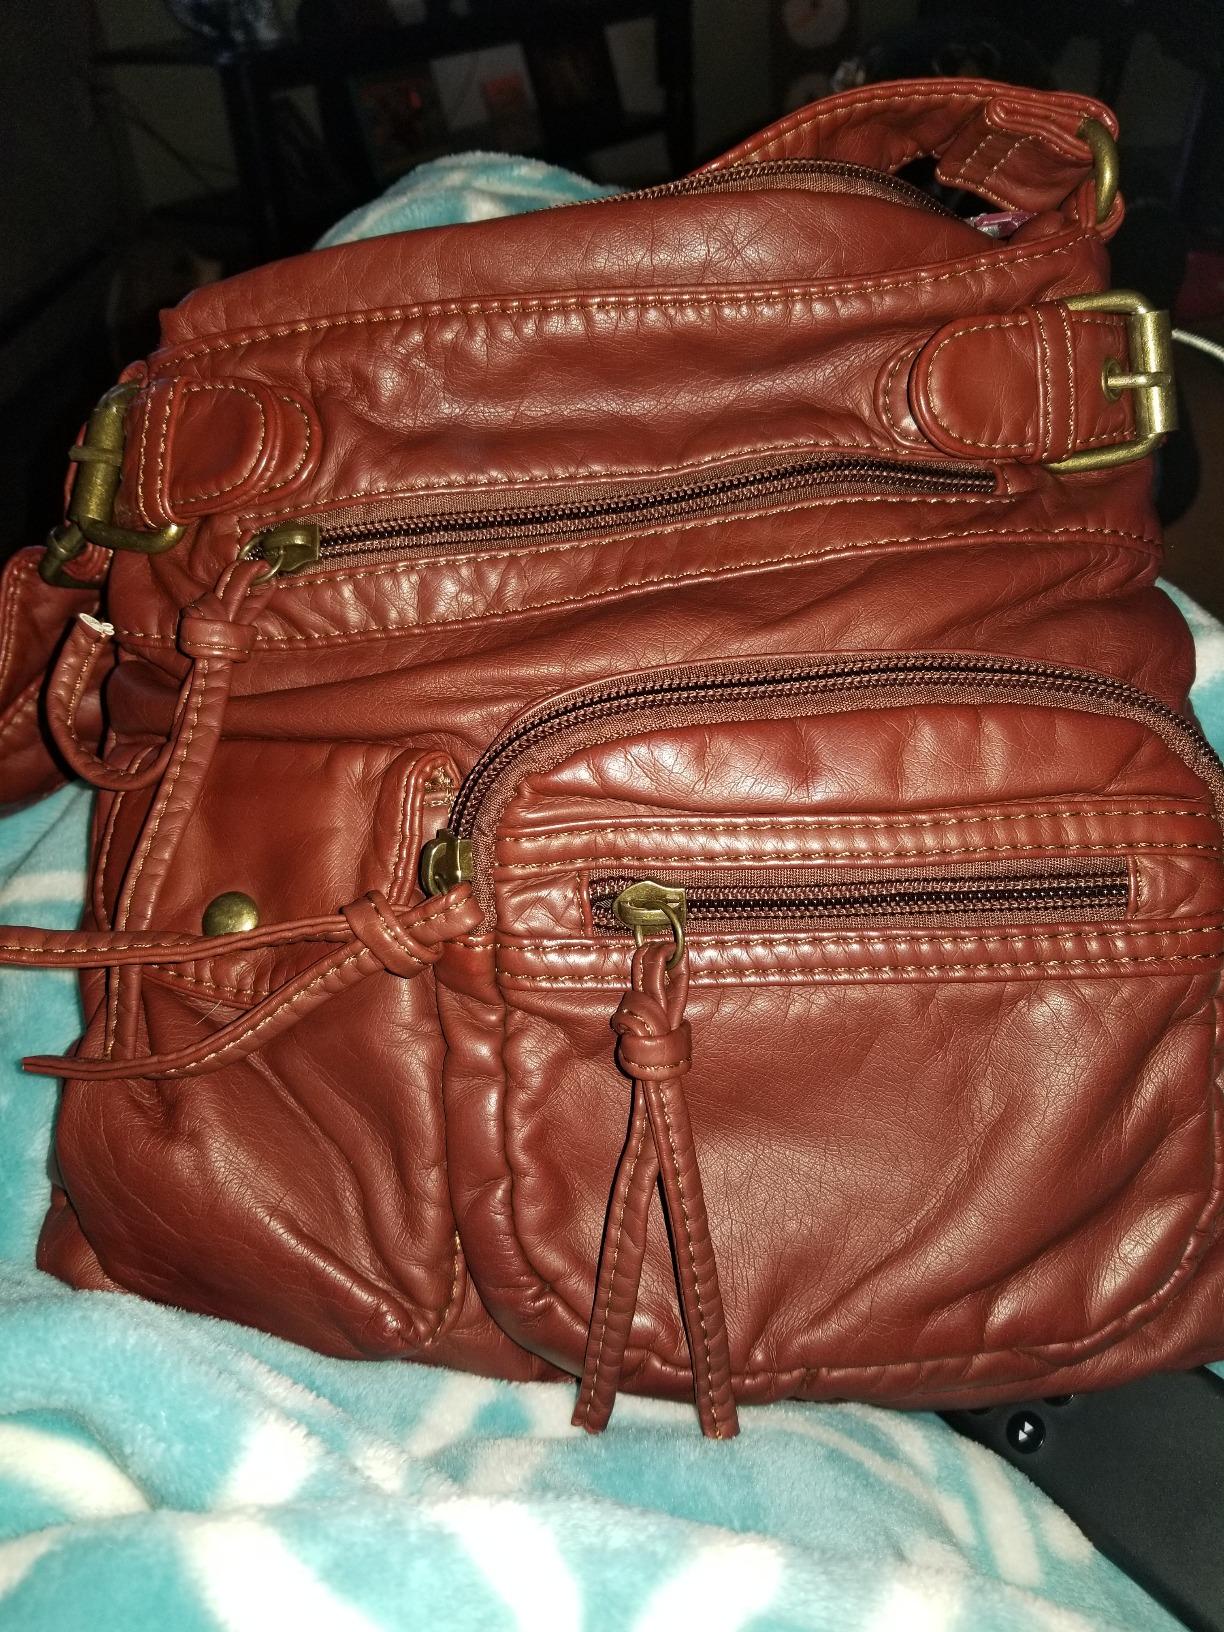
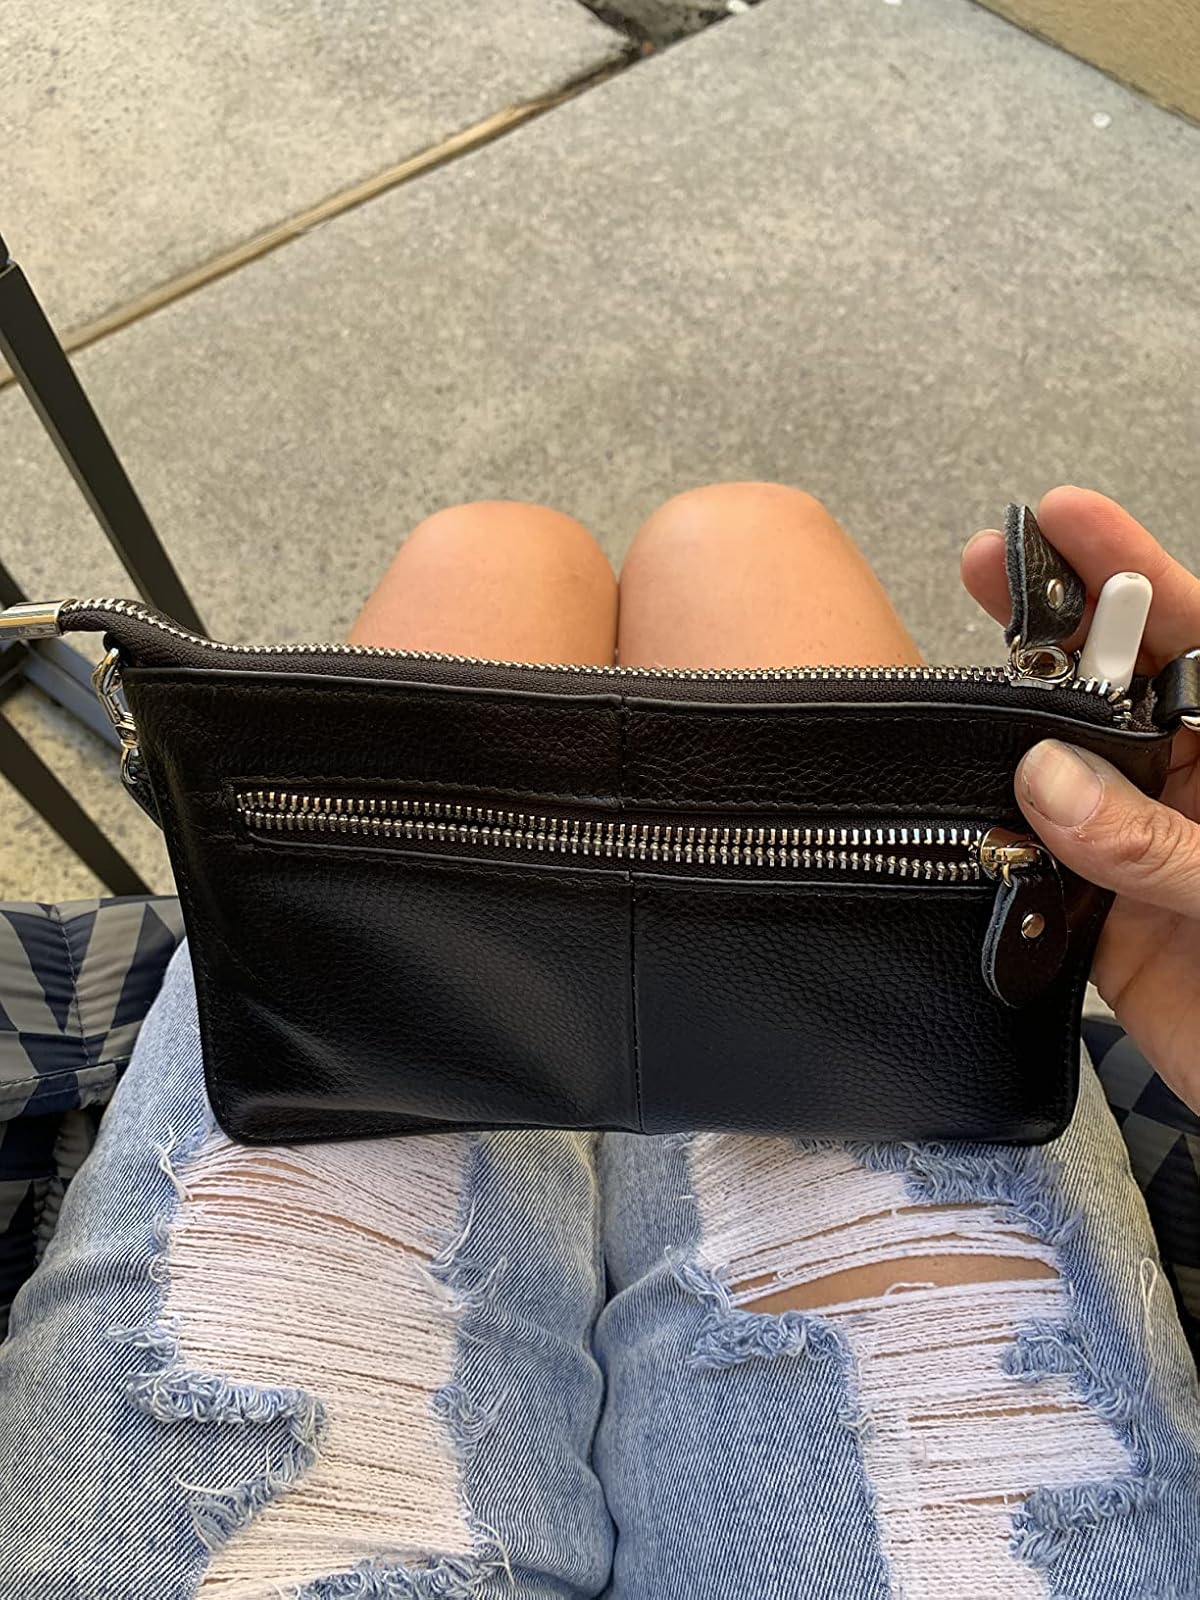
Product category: accessories_handbag
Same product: no